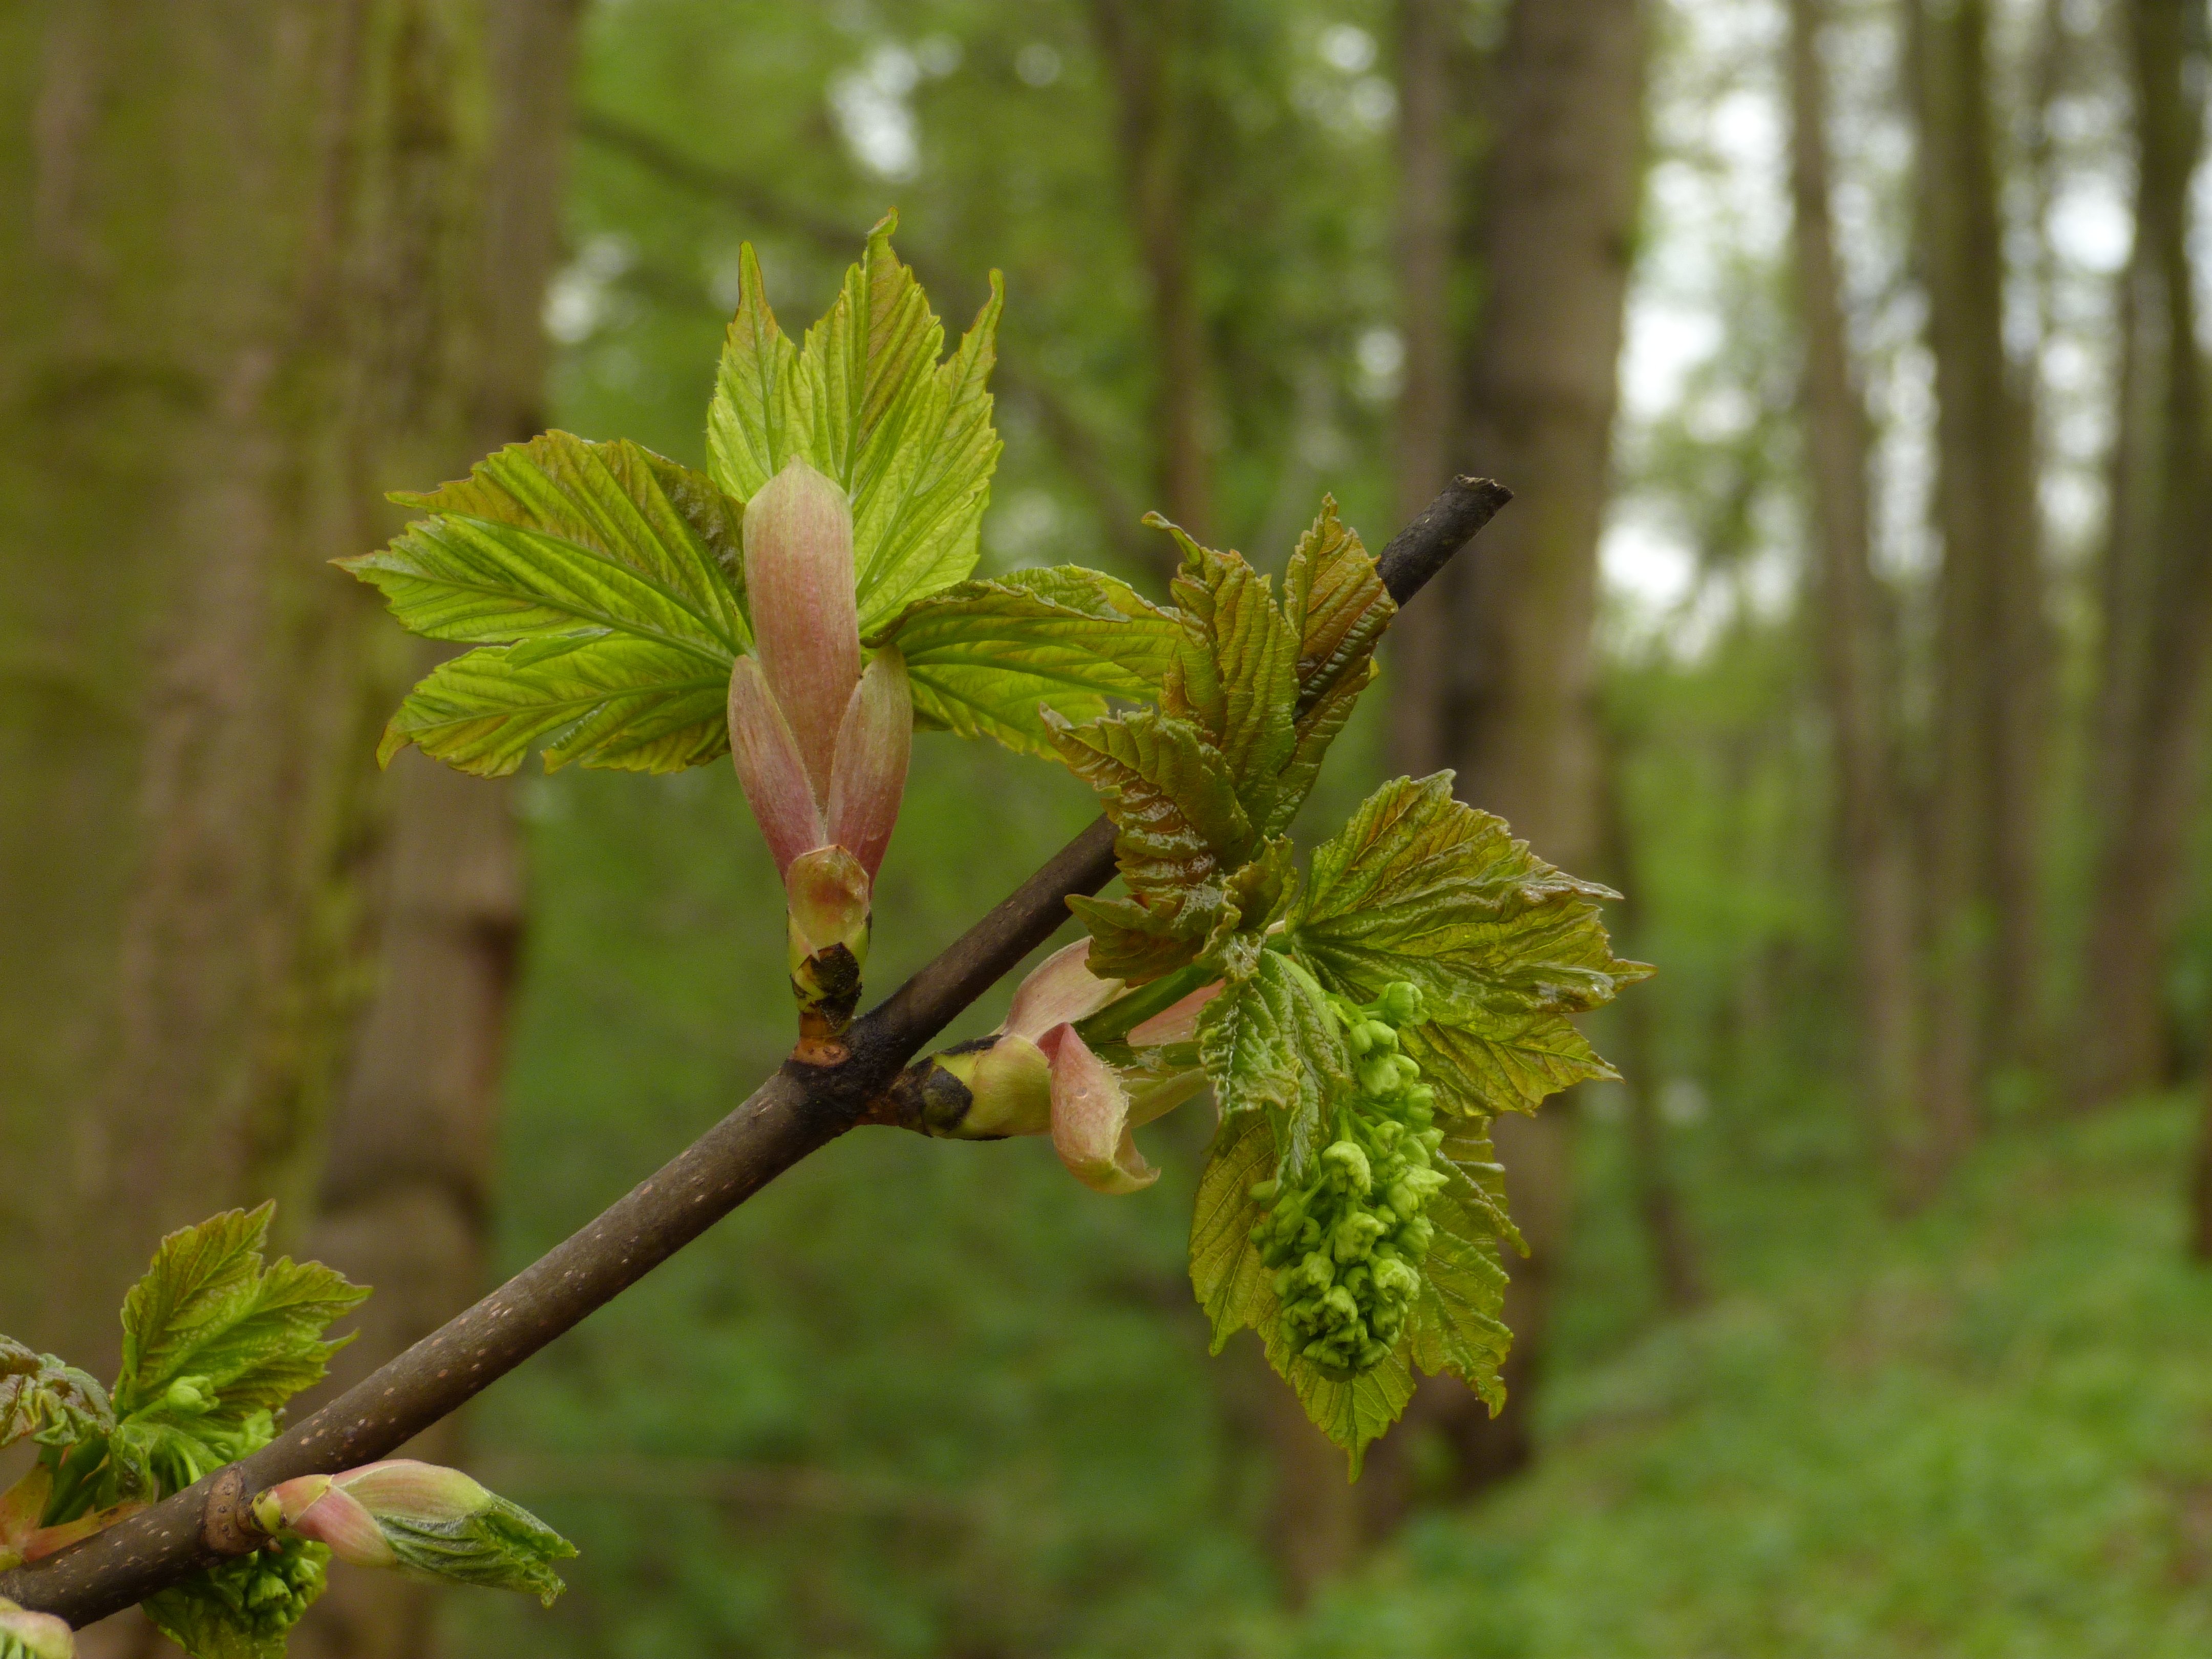
tree, nature, forest, branch, blossom, plant, sunlight, leaf, flower, green, produce, autumn, botany, flora, wildflower, shrub, deciduous, woodland, bud, flowering plant, fresh green, woody plant, land plant, new leaf